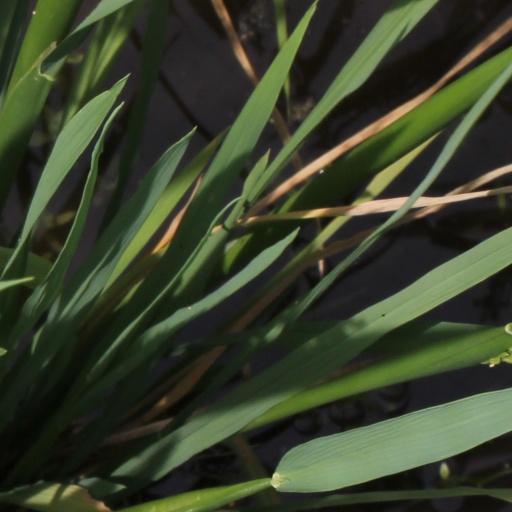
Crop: rice